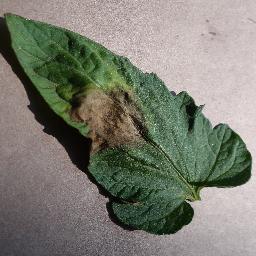
Label: Tomato___Late_blight